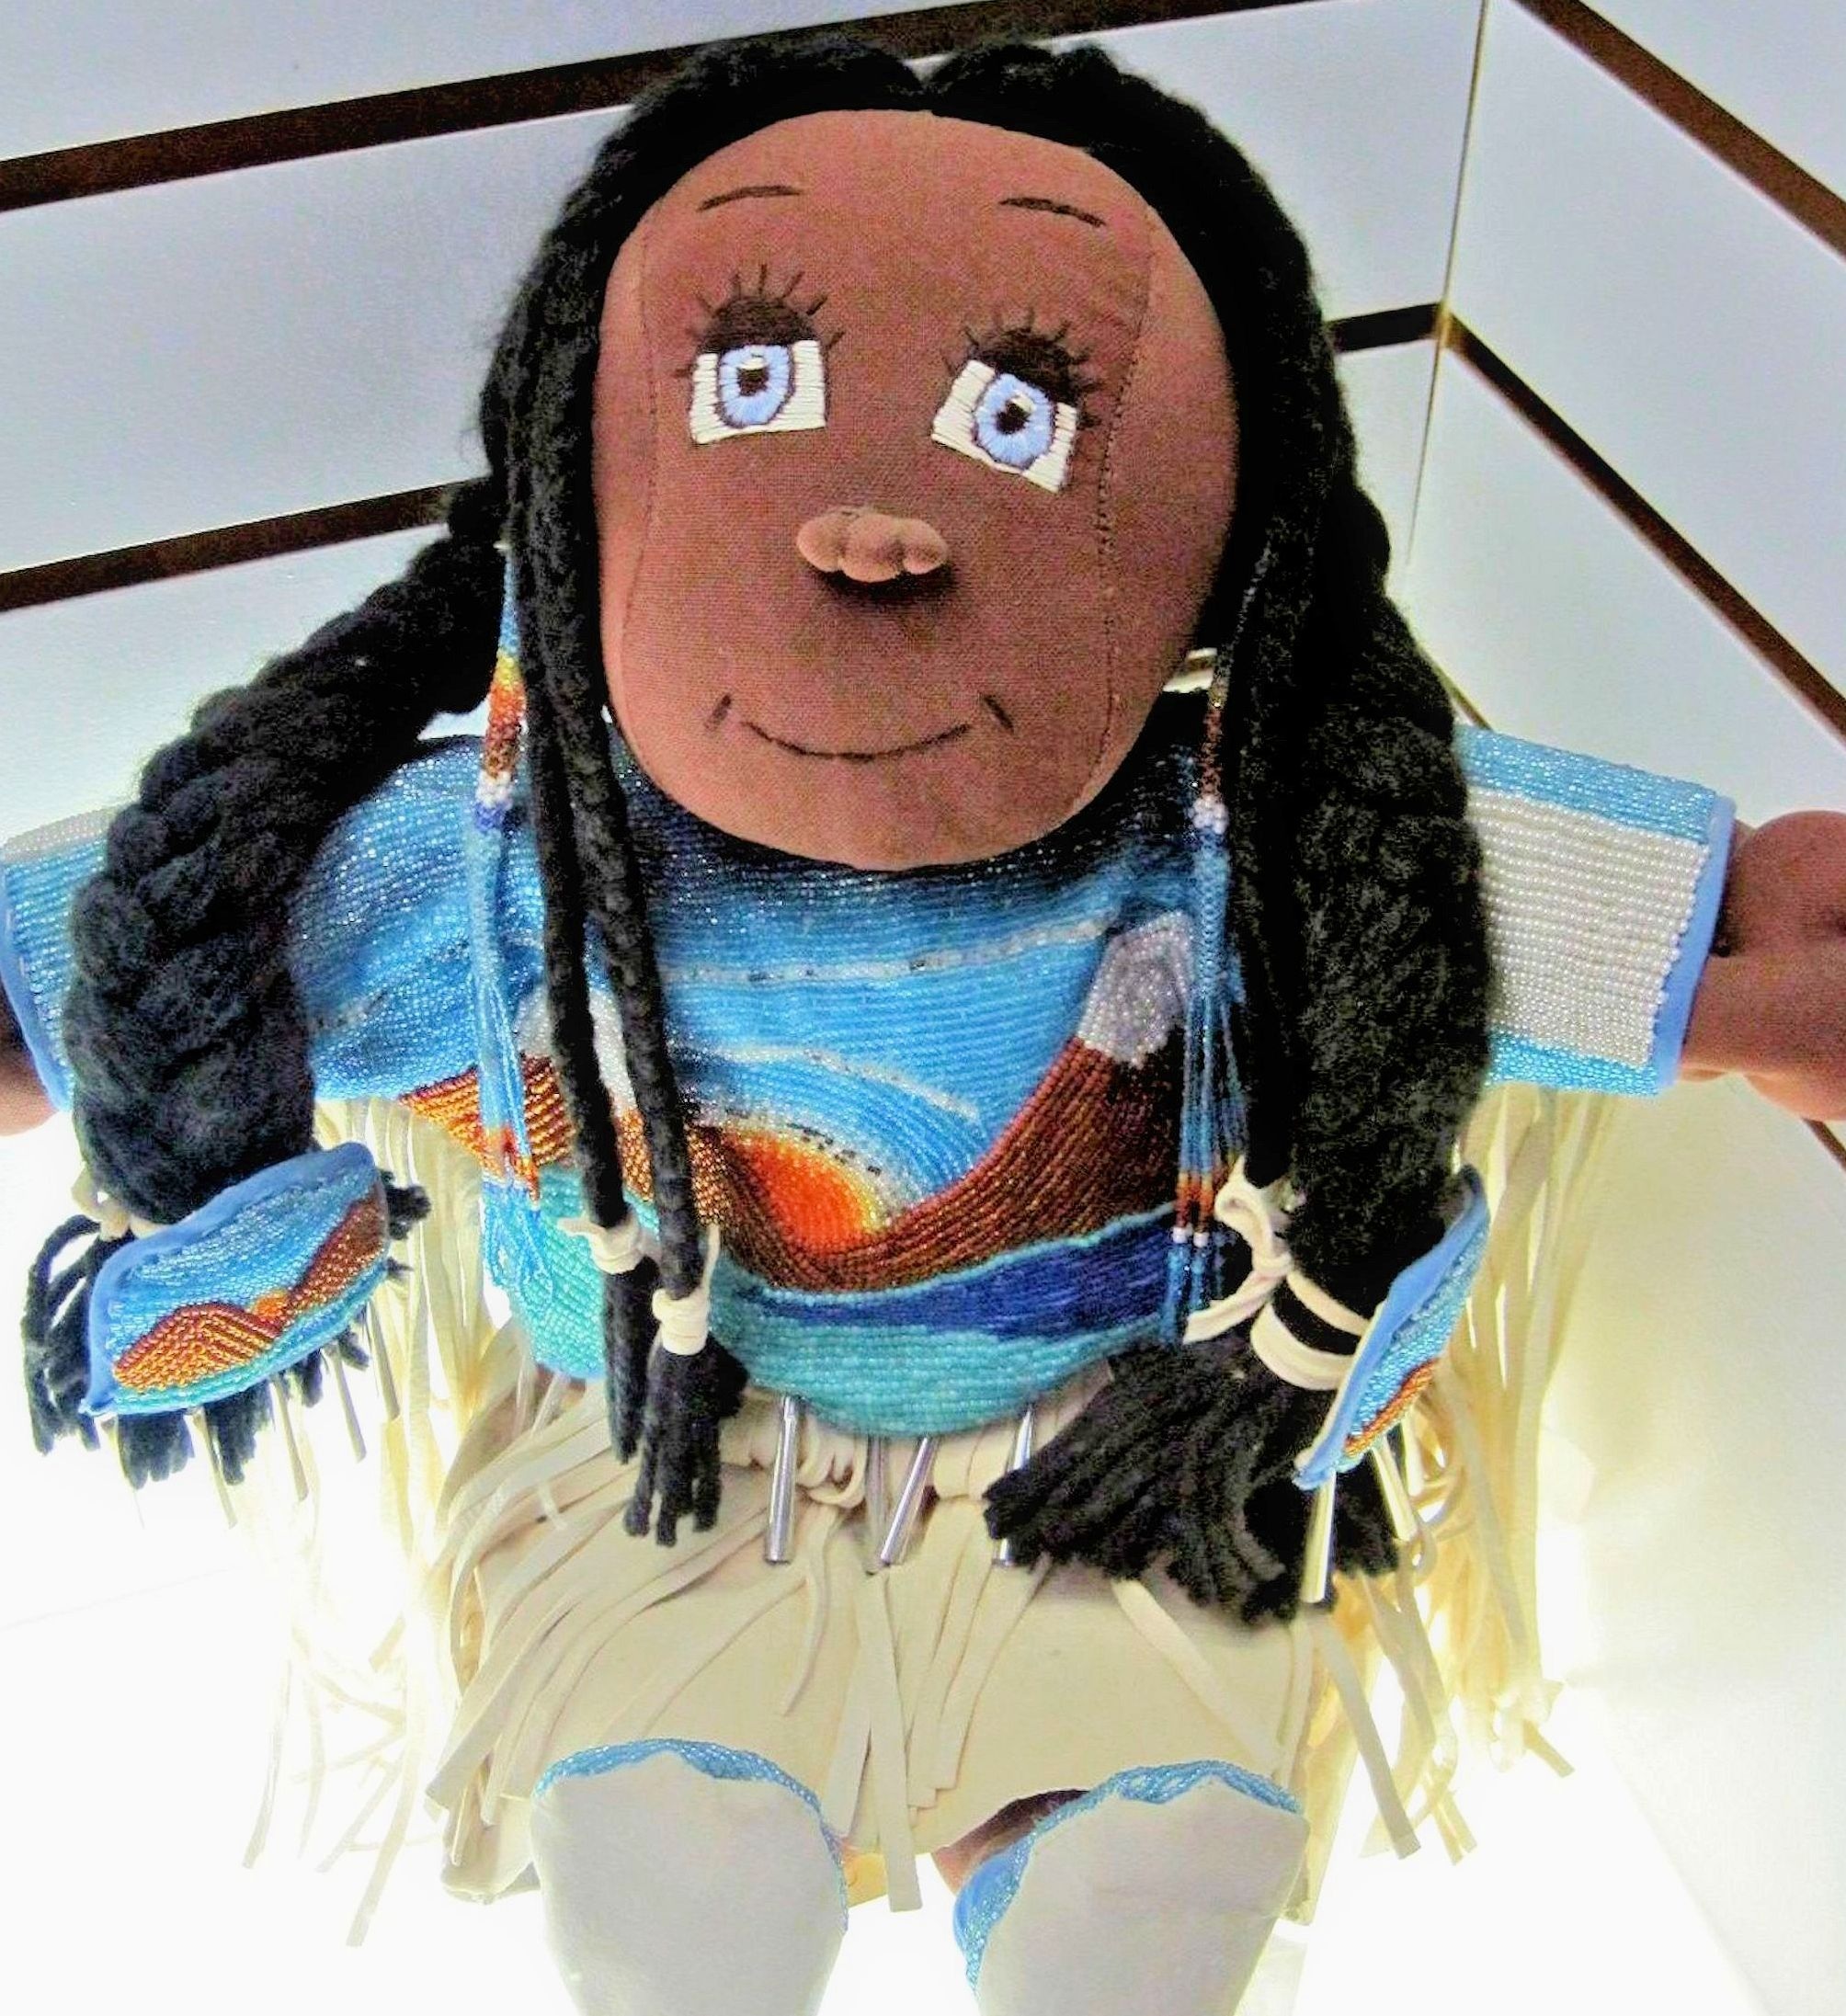
museum, clothing, toy, material, hairstyle, textile, canada, plush, action figure, costume, banff, stuffed toy, native indian doll, hand sewn